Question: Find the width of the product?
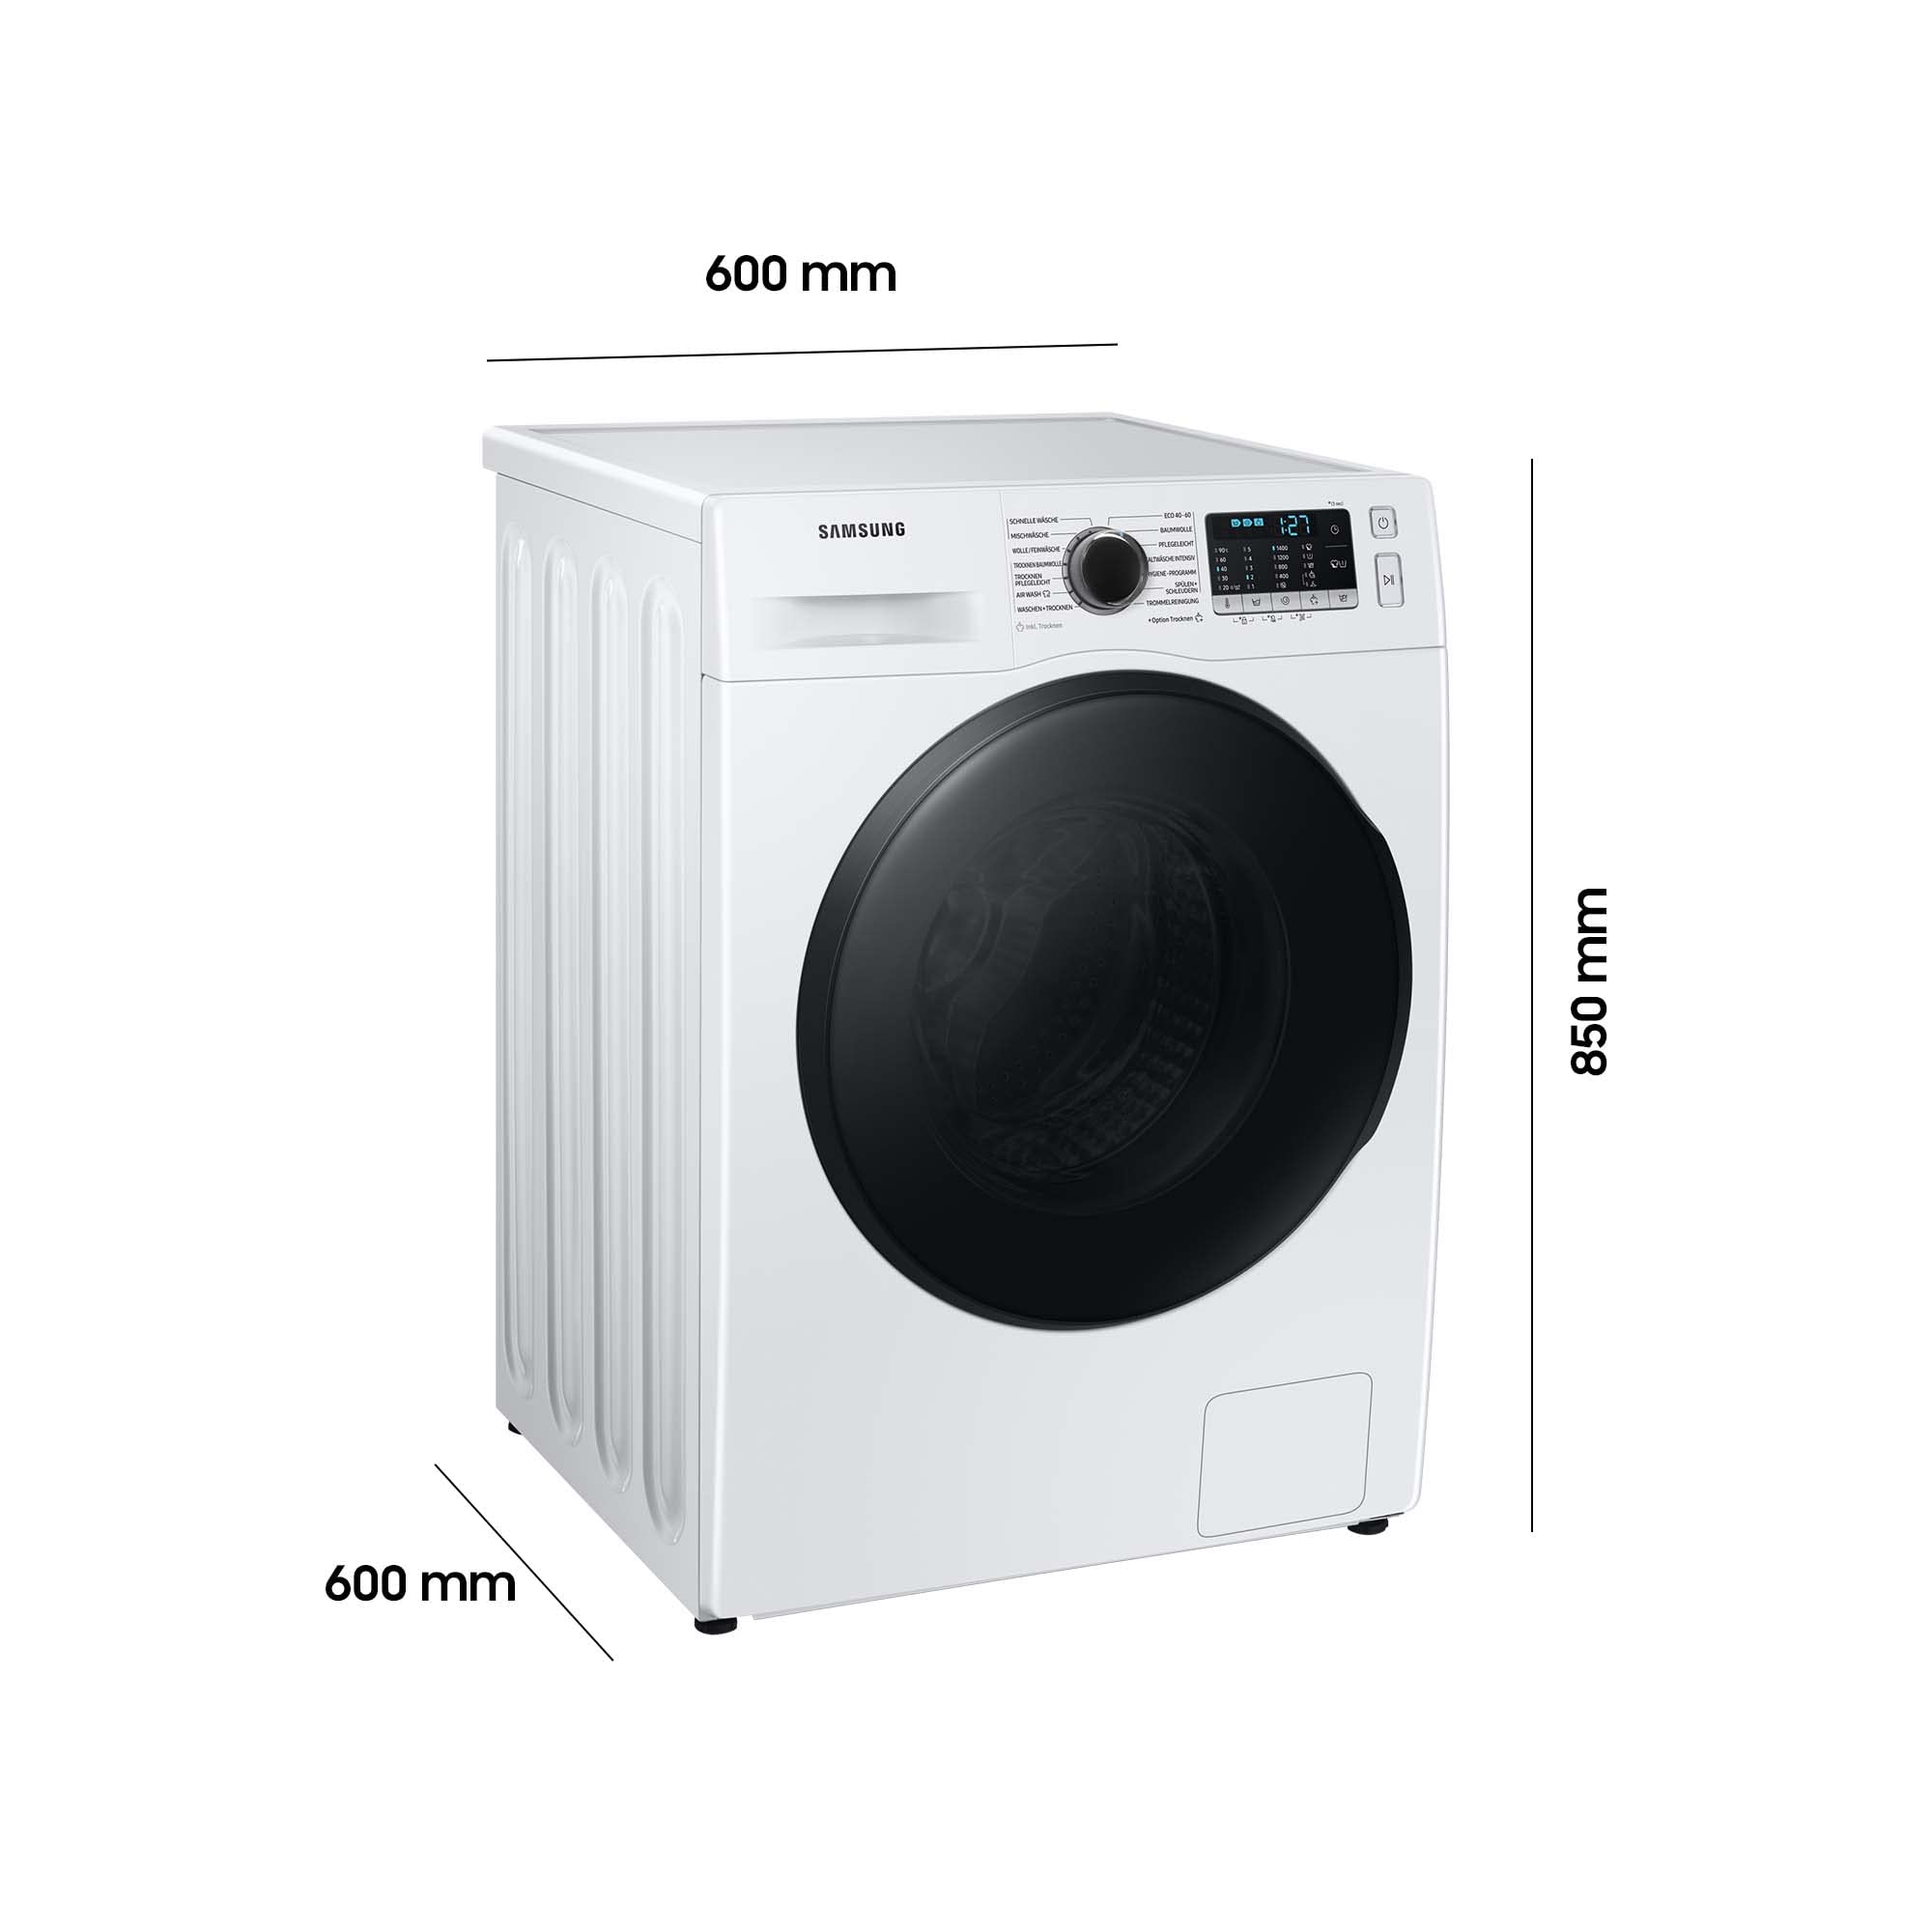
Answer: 600.0 millimetre